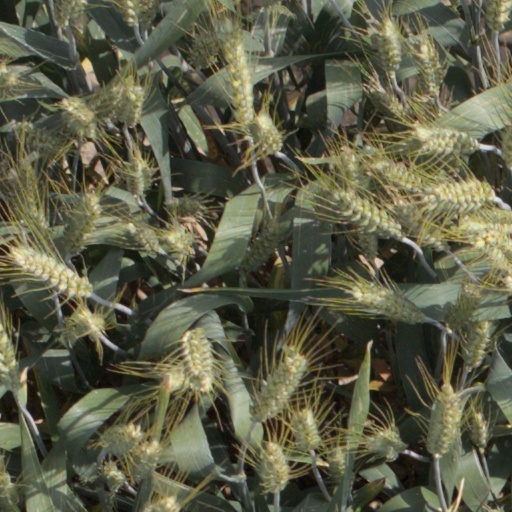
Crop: wheat